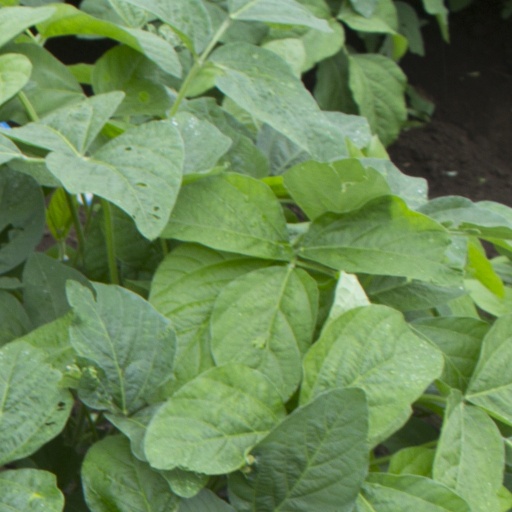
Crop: soybean